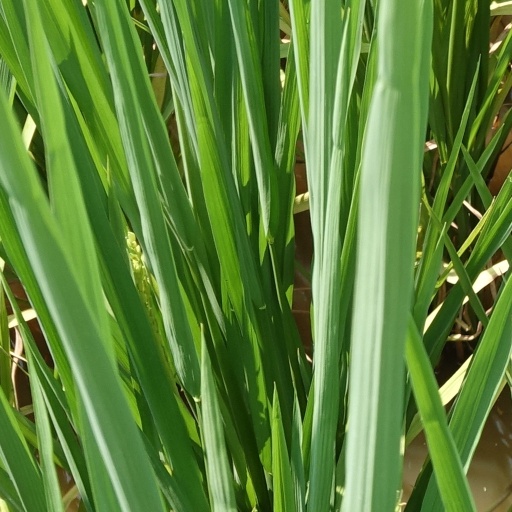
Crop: rice